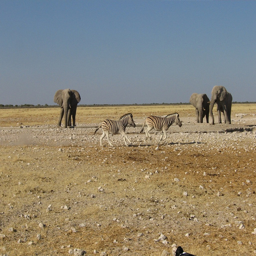
Elephants and zebra roam freely around the desert.
A group of zebras and elephants interacting on a barren plain.
Elephants and zebras roaming on an open dessert field.
The zebras ran freely as the elephants looked on.
Zebras chasing each other and elephants in the background